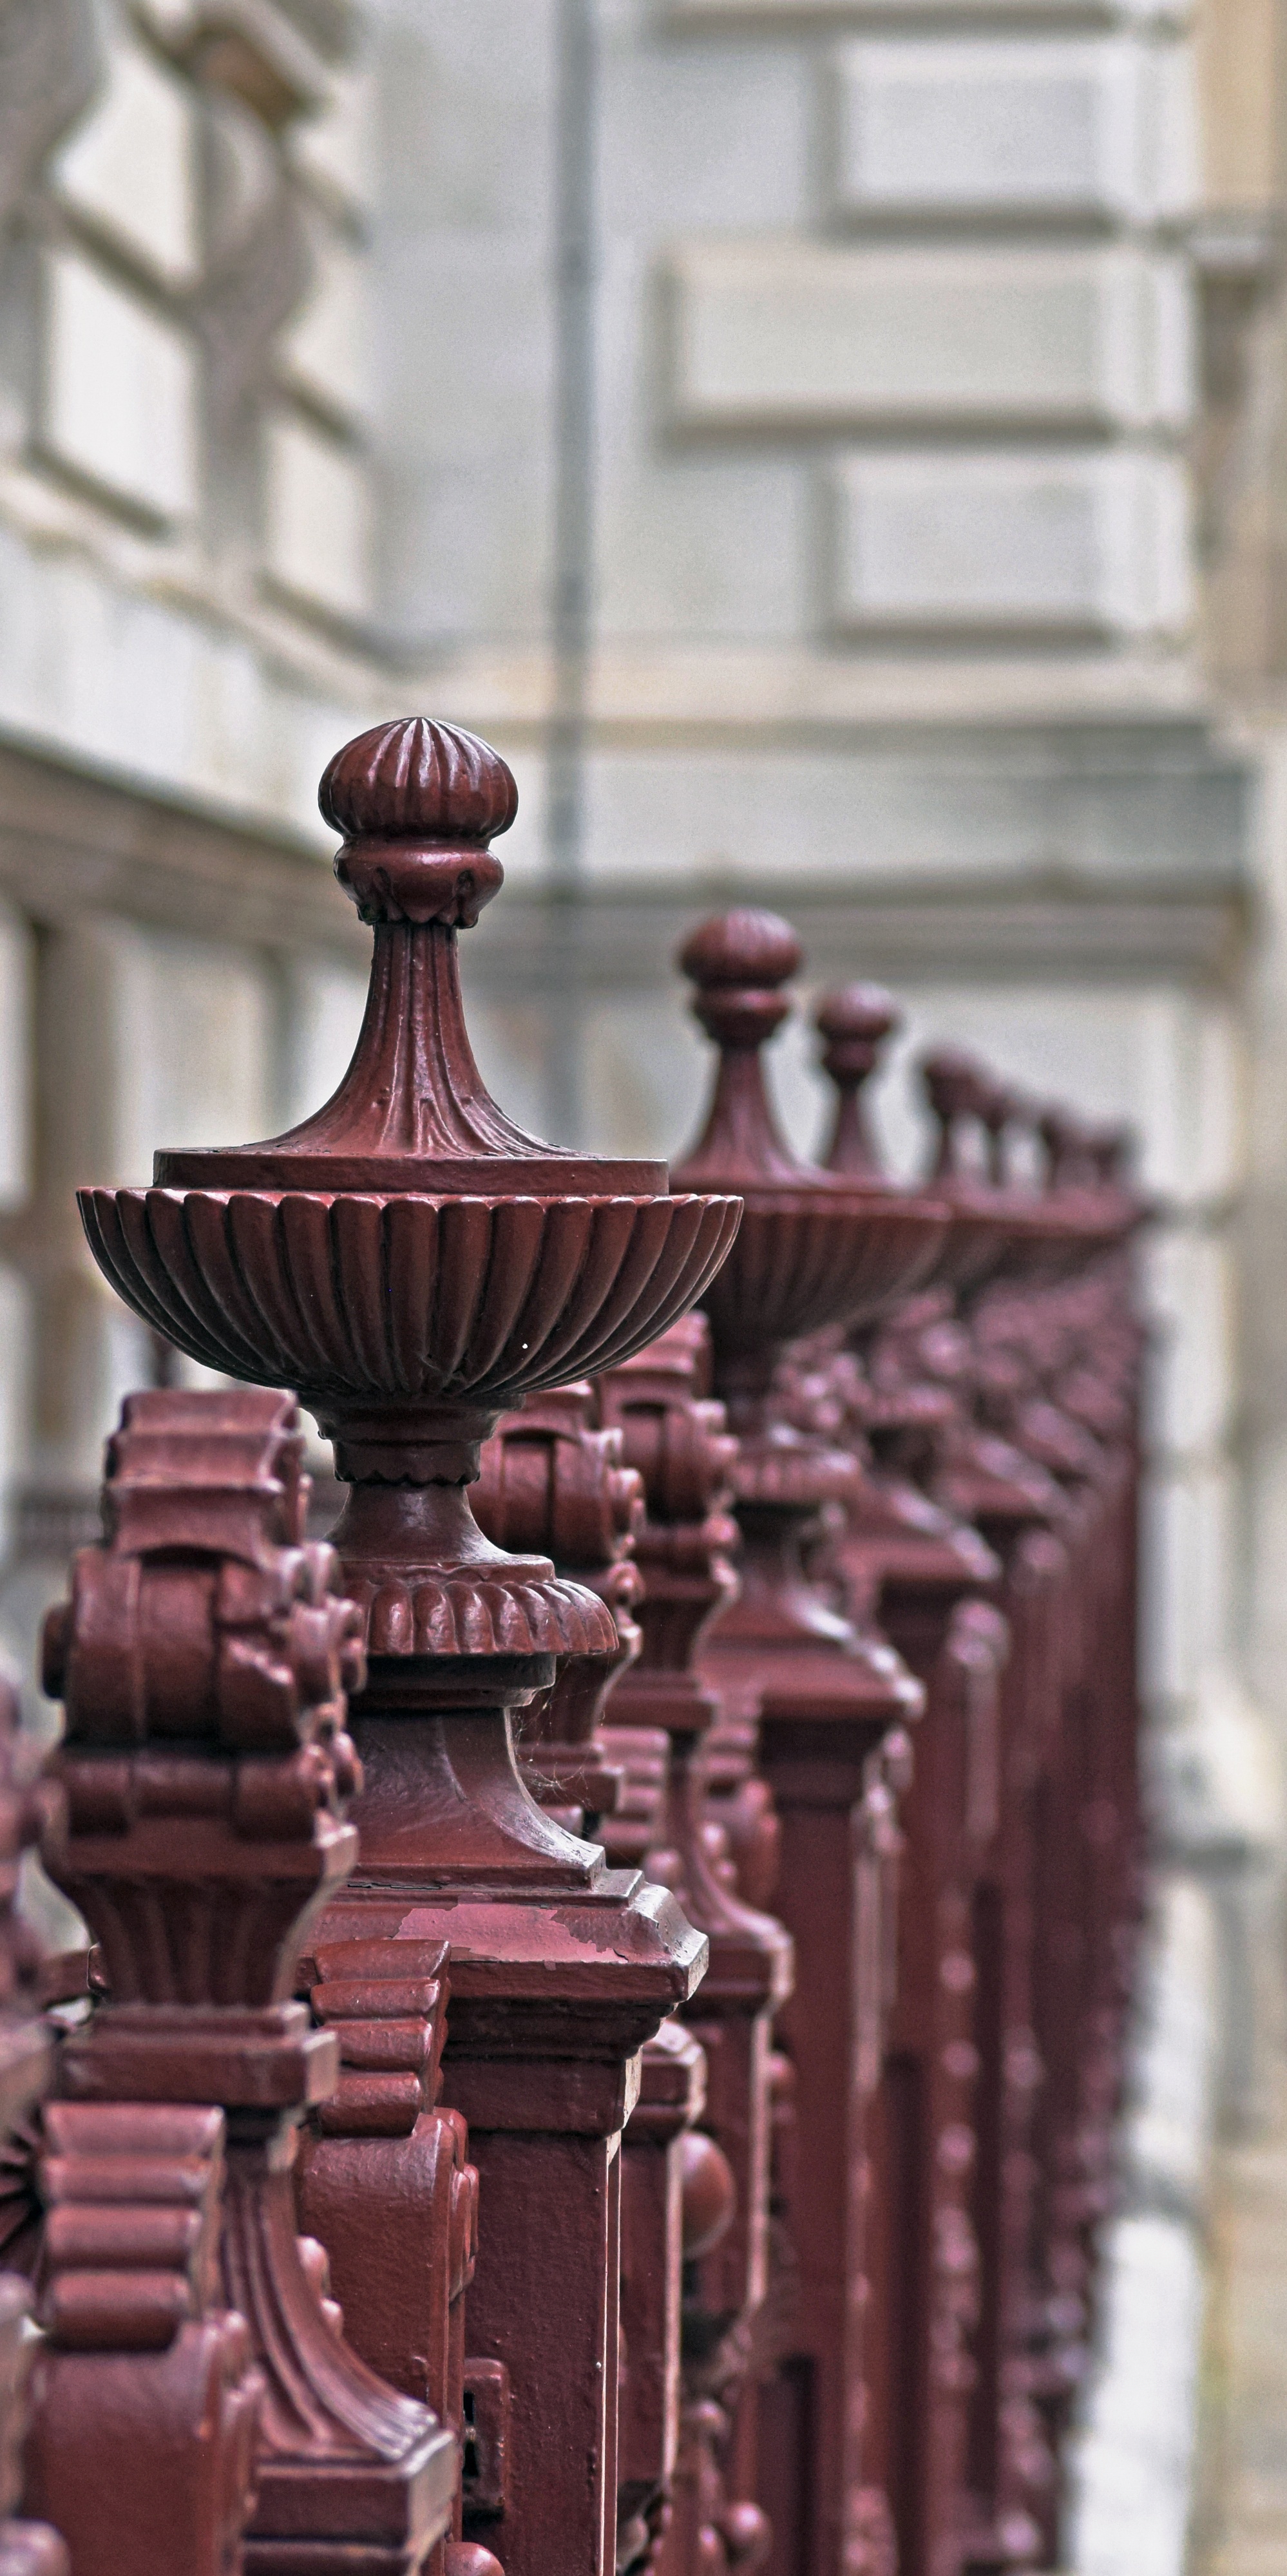
wood, column, lighting, temple, iron, iron railings, wrought, metal railings, wrought iron railings, ancient history